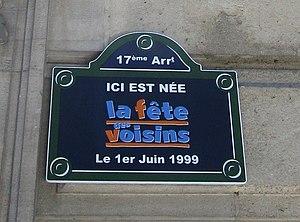
7 rue Vernier à Paris. Plaque en l'honneur de la Fête des Voisins
La Fête des voisins, également nommée Immeubles en fête, est une fête à l'origine française, qui se donne pour but de permettre à des voisins de se rencontrer de façon conviviale, afin de rompre l'isolement qui, selon ses organisateurs, gagne de plus en plus les villes, et de tenter de créer un sentiment d'appartenance au quartier.